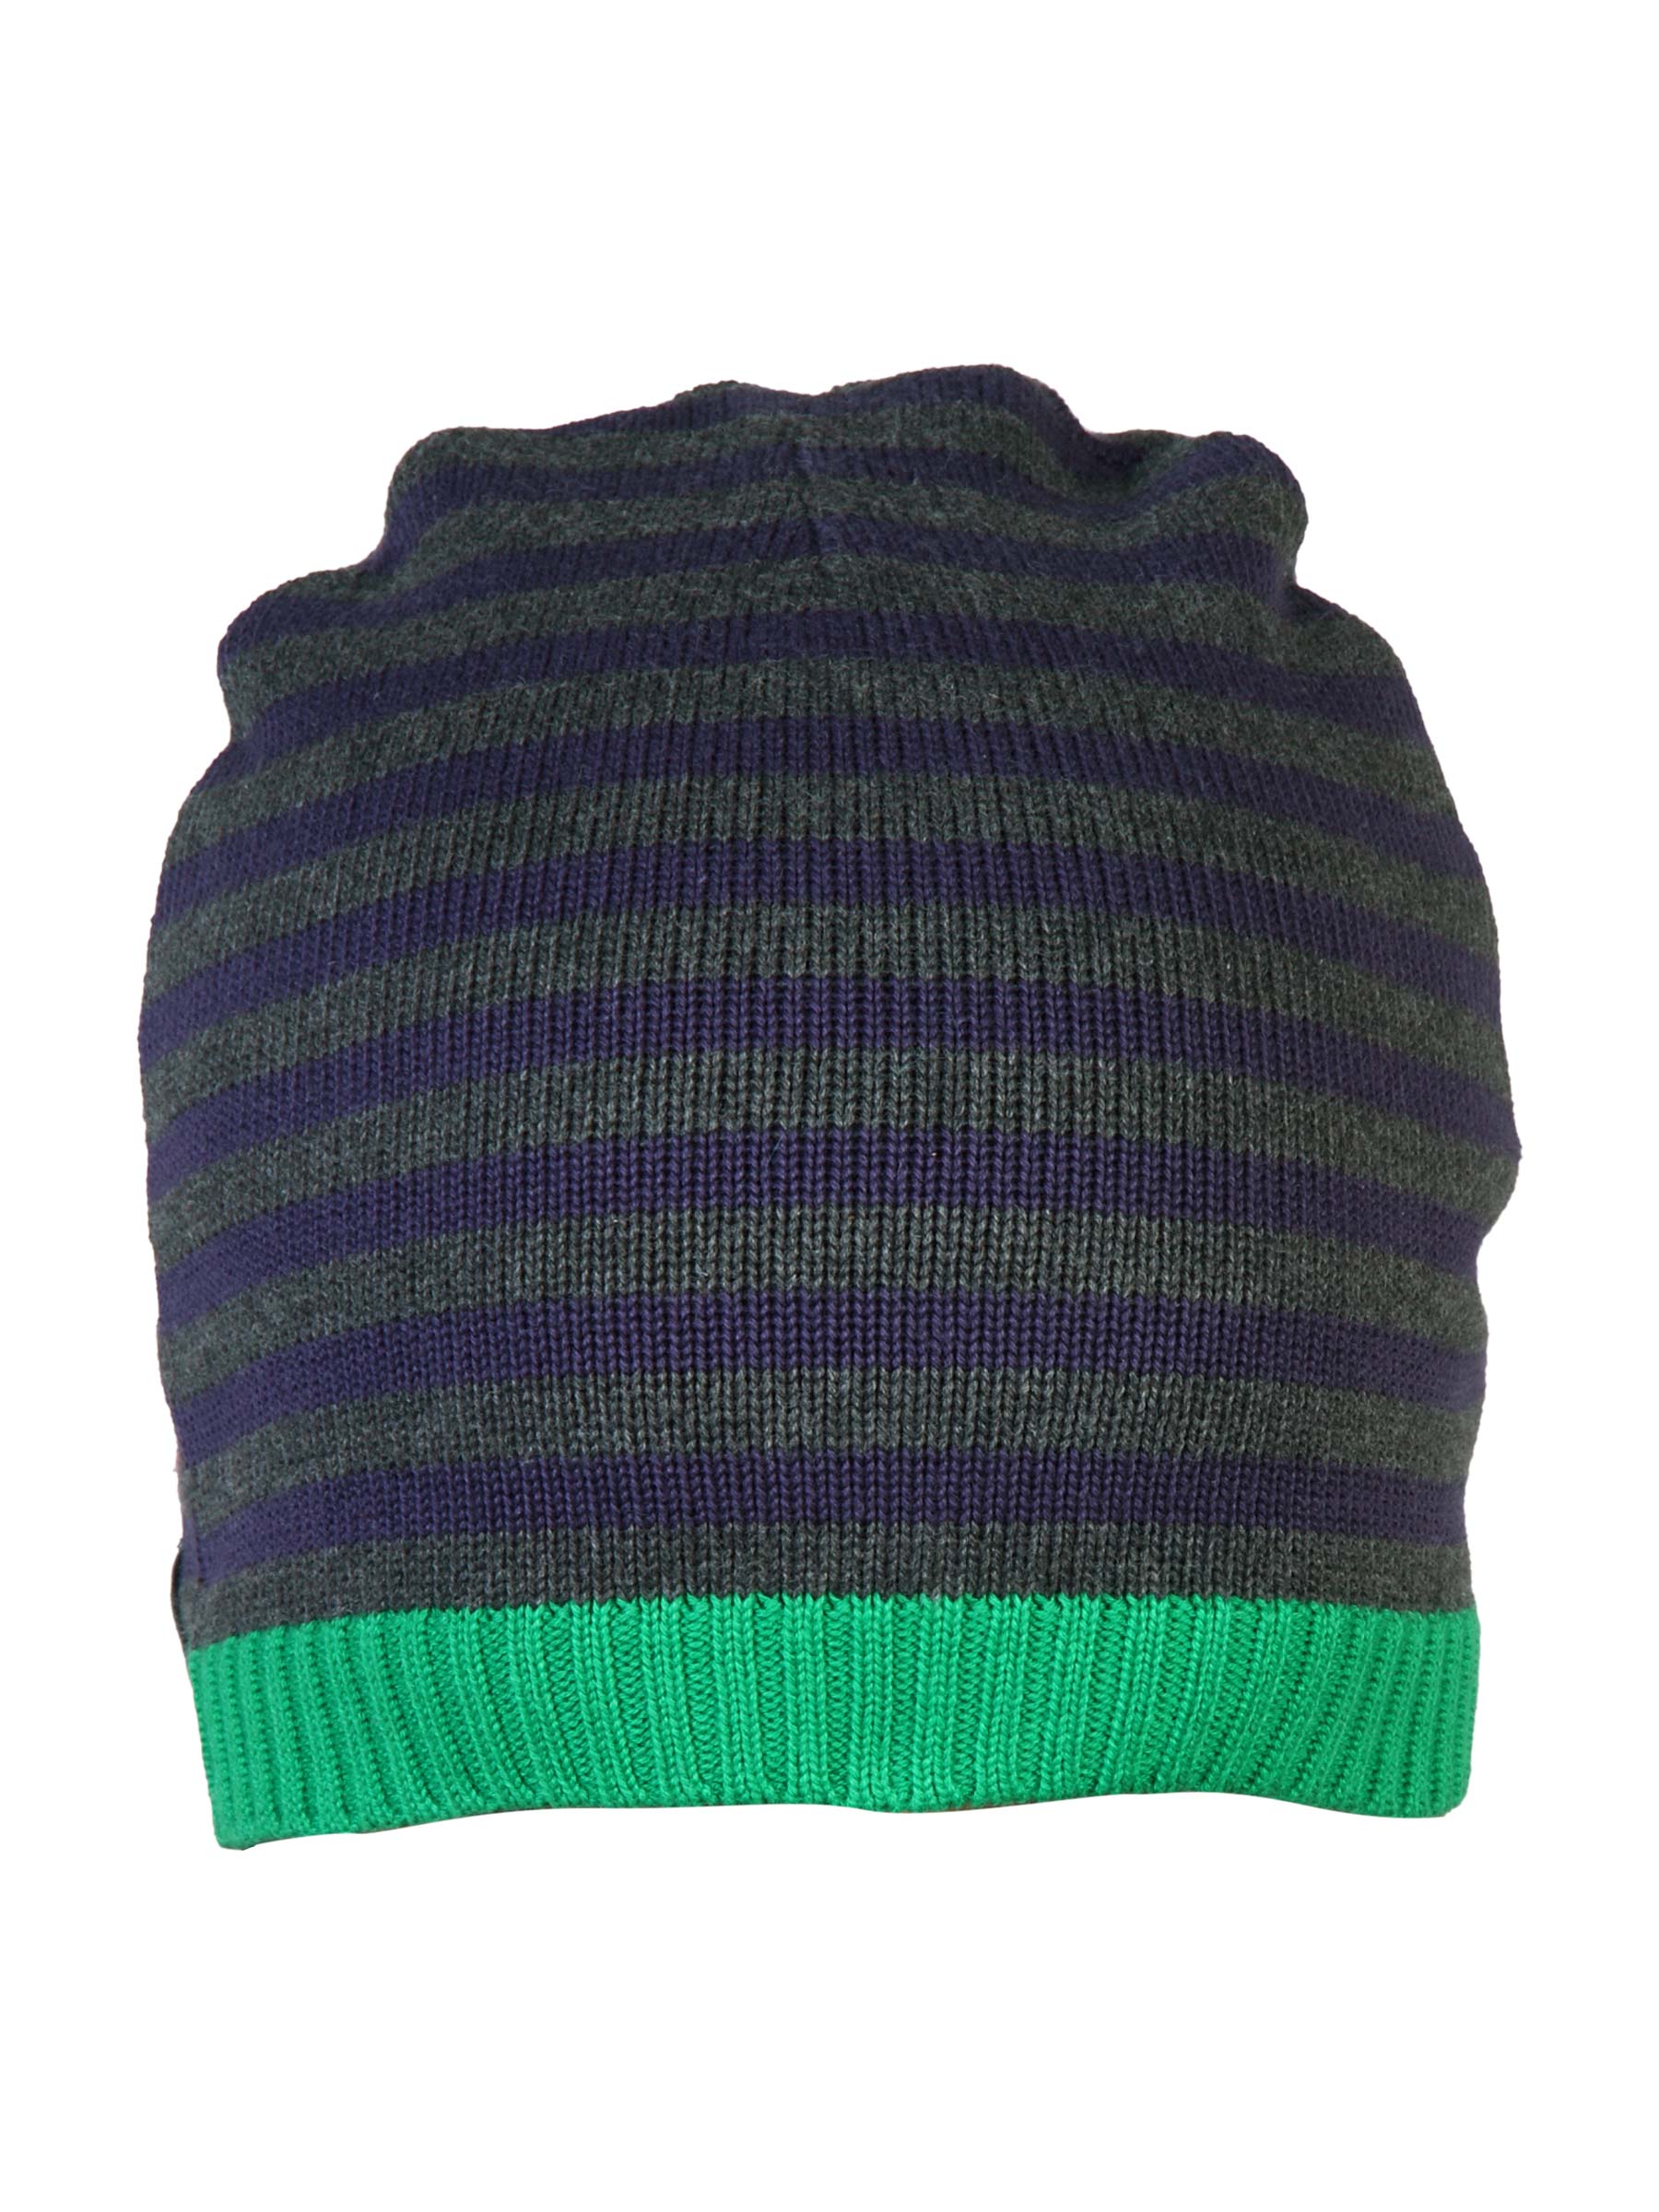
Proline Men Purple & Grey Striped Beanie
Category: Accessories / Headwear / Caps
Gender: Men
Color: Purple
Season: Fall 2011
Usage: Casual